Indian Institute of Horticultural Research

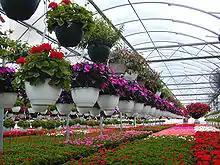
A floriculture greenhouse

The focus of the division is on development of new varieties of ornamental crops with a view to enhance export earning. The division also addresses issues like "Protection of Plant Varieties and Farmers Rights".